Bağcılar

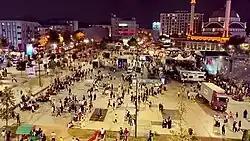
Bağcılar Square

Bağcılar is located on the European side of Istanbul, within the service boundaries of Istanbul Metropolitan Municipality. Its area is . The district is now known as an immigrant quarter. It lies between E-5 and TEM. In the south Bahçelievler, in the west Küçükçekmece, in the northwest Başakşehir, in the east Güngören, in the north Esenler, Esenler and Başakşehir. lands exist. It has no coastline. Bağcılar is situated on a flat and wavy plateau which varies in elevation between 50 and 130 meters.